Central Memorial Park

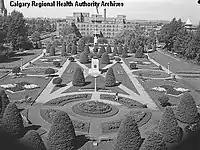
Central Memorial Park in Calgary with the Colonel Belcher Hospital in the background

The park occupies one entire city block between 12th and 13th Avenues SW, bounded by 2nd and 4th Streets. Totalling , the park was designed in 1889 and landscaped in Victorian style.